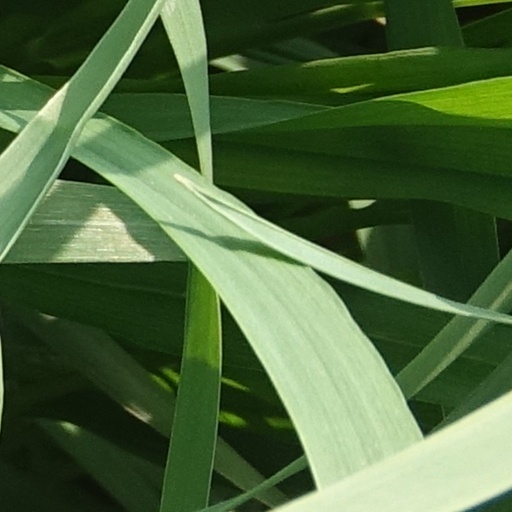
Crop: wheat